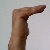
The image shows a hand gesture representing a space in Indian Sign Language.